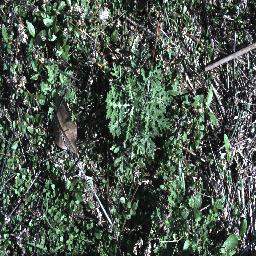
Label: parthenium